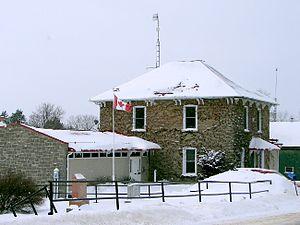
Elizabethtown-Kitley est un canton dans l'est de l'Ontario, au Canada, dans les comtés unis de Leeds et Grenville. Le canton a été créé le 1ᵉʳ janvier 2001 par la fusion de l'ancien canton d'Elizabethtown et le canton de Kitley.